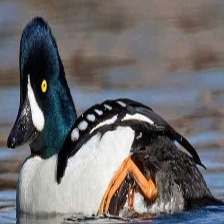
Species: BARROWS GOLDENEYE
Scientific name: BUCEPHALA ISLANDICA
ImageNet parent category: drake